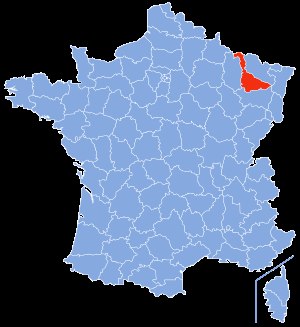
Meurthe-et-Moselle
Meurthe-et-Moselles placering
Meurthe-et-Moselle er et fransk departement i regionen Lorraine. Hovedbyen er Nancy, og departementet har 713.779 indbyggere.